List of birds of Malawi

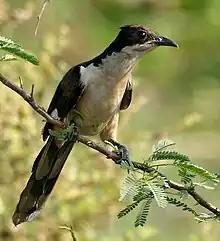
Pied cuckoo, a migrant from other parts of Africa and perhaps also from Asia

The family Cuculidae includes cuckoos, roadrunners and anis. These birds are of variable size with slender bodies, long tails and strong legs. The Old World cuckoos are brood parasites.